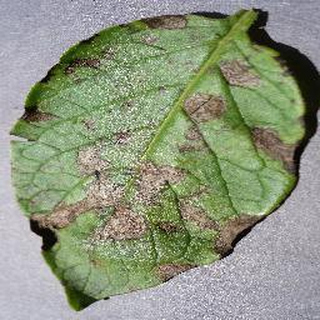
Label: potato_early_blight